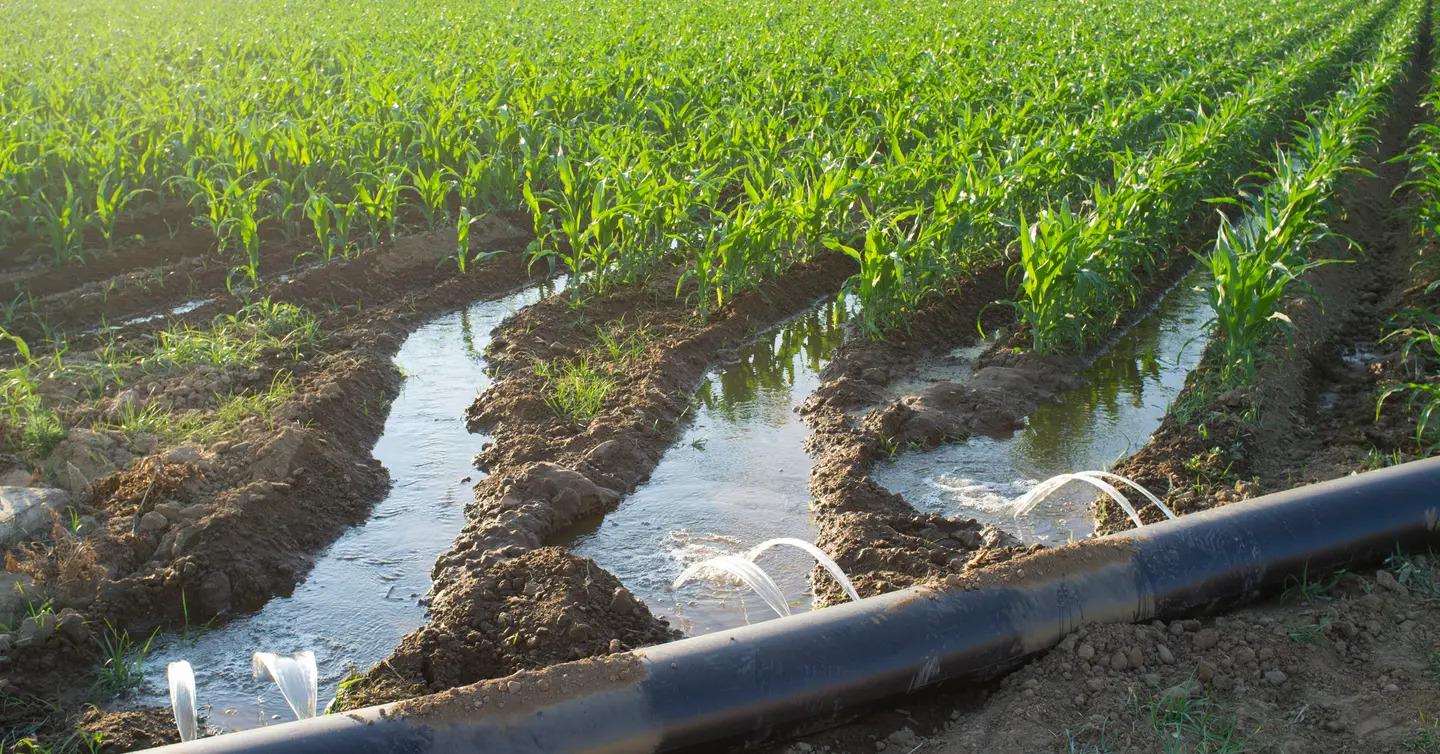
Shamba la mahindi limepandwa kwa mistari likiwa na mfumo wa umwagiliaji kupitia bomba kubwa jeusi lenye matundu madogo yakitoa maji. Maji yanatiririka kwenye mifereji ya kati ya mistari ya mimea ikilowesha udongo wa mizizi bila kupotea. Mandhari ya kijani ina nafasi ya wazi kuonyesha mazingira yanayofaa kwa kilimo kinachotegemea umwagiliaji. Mfumo huu unasisitiza matumizi sahihi ya maji kwa uzalishaji bora wa mazao katika maeneo ya mvua kidogo.